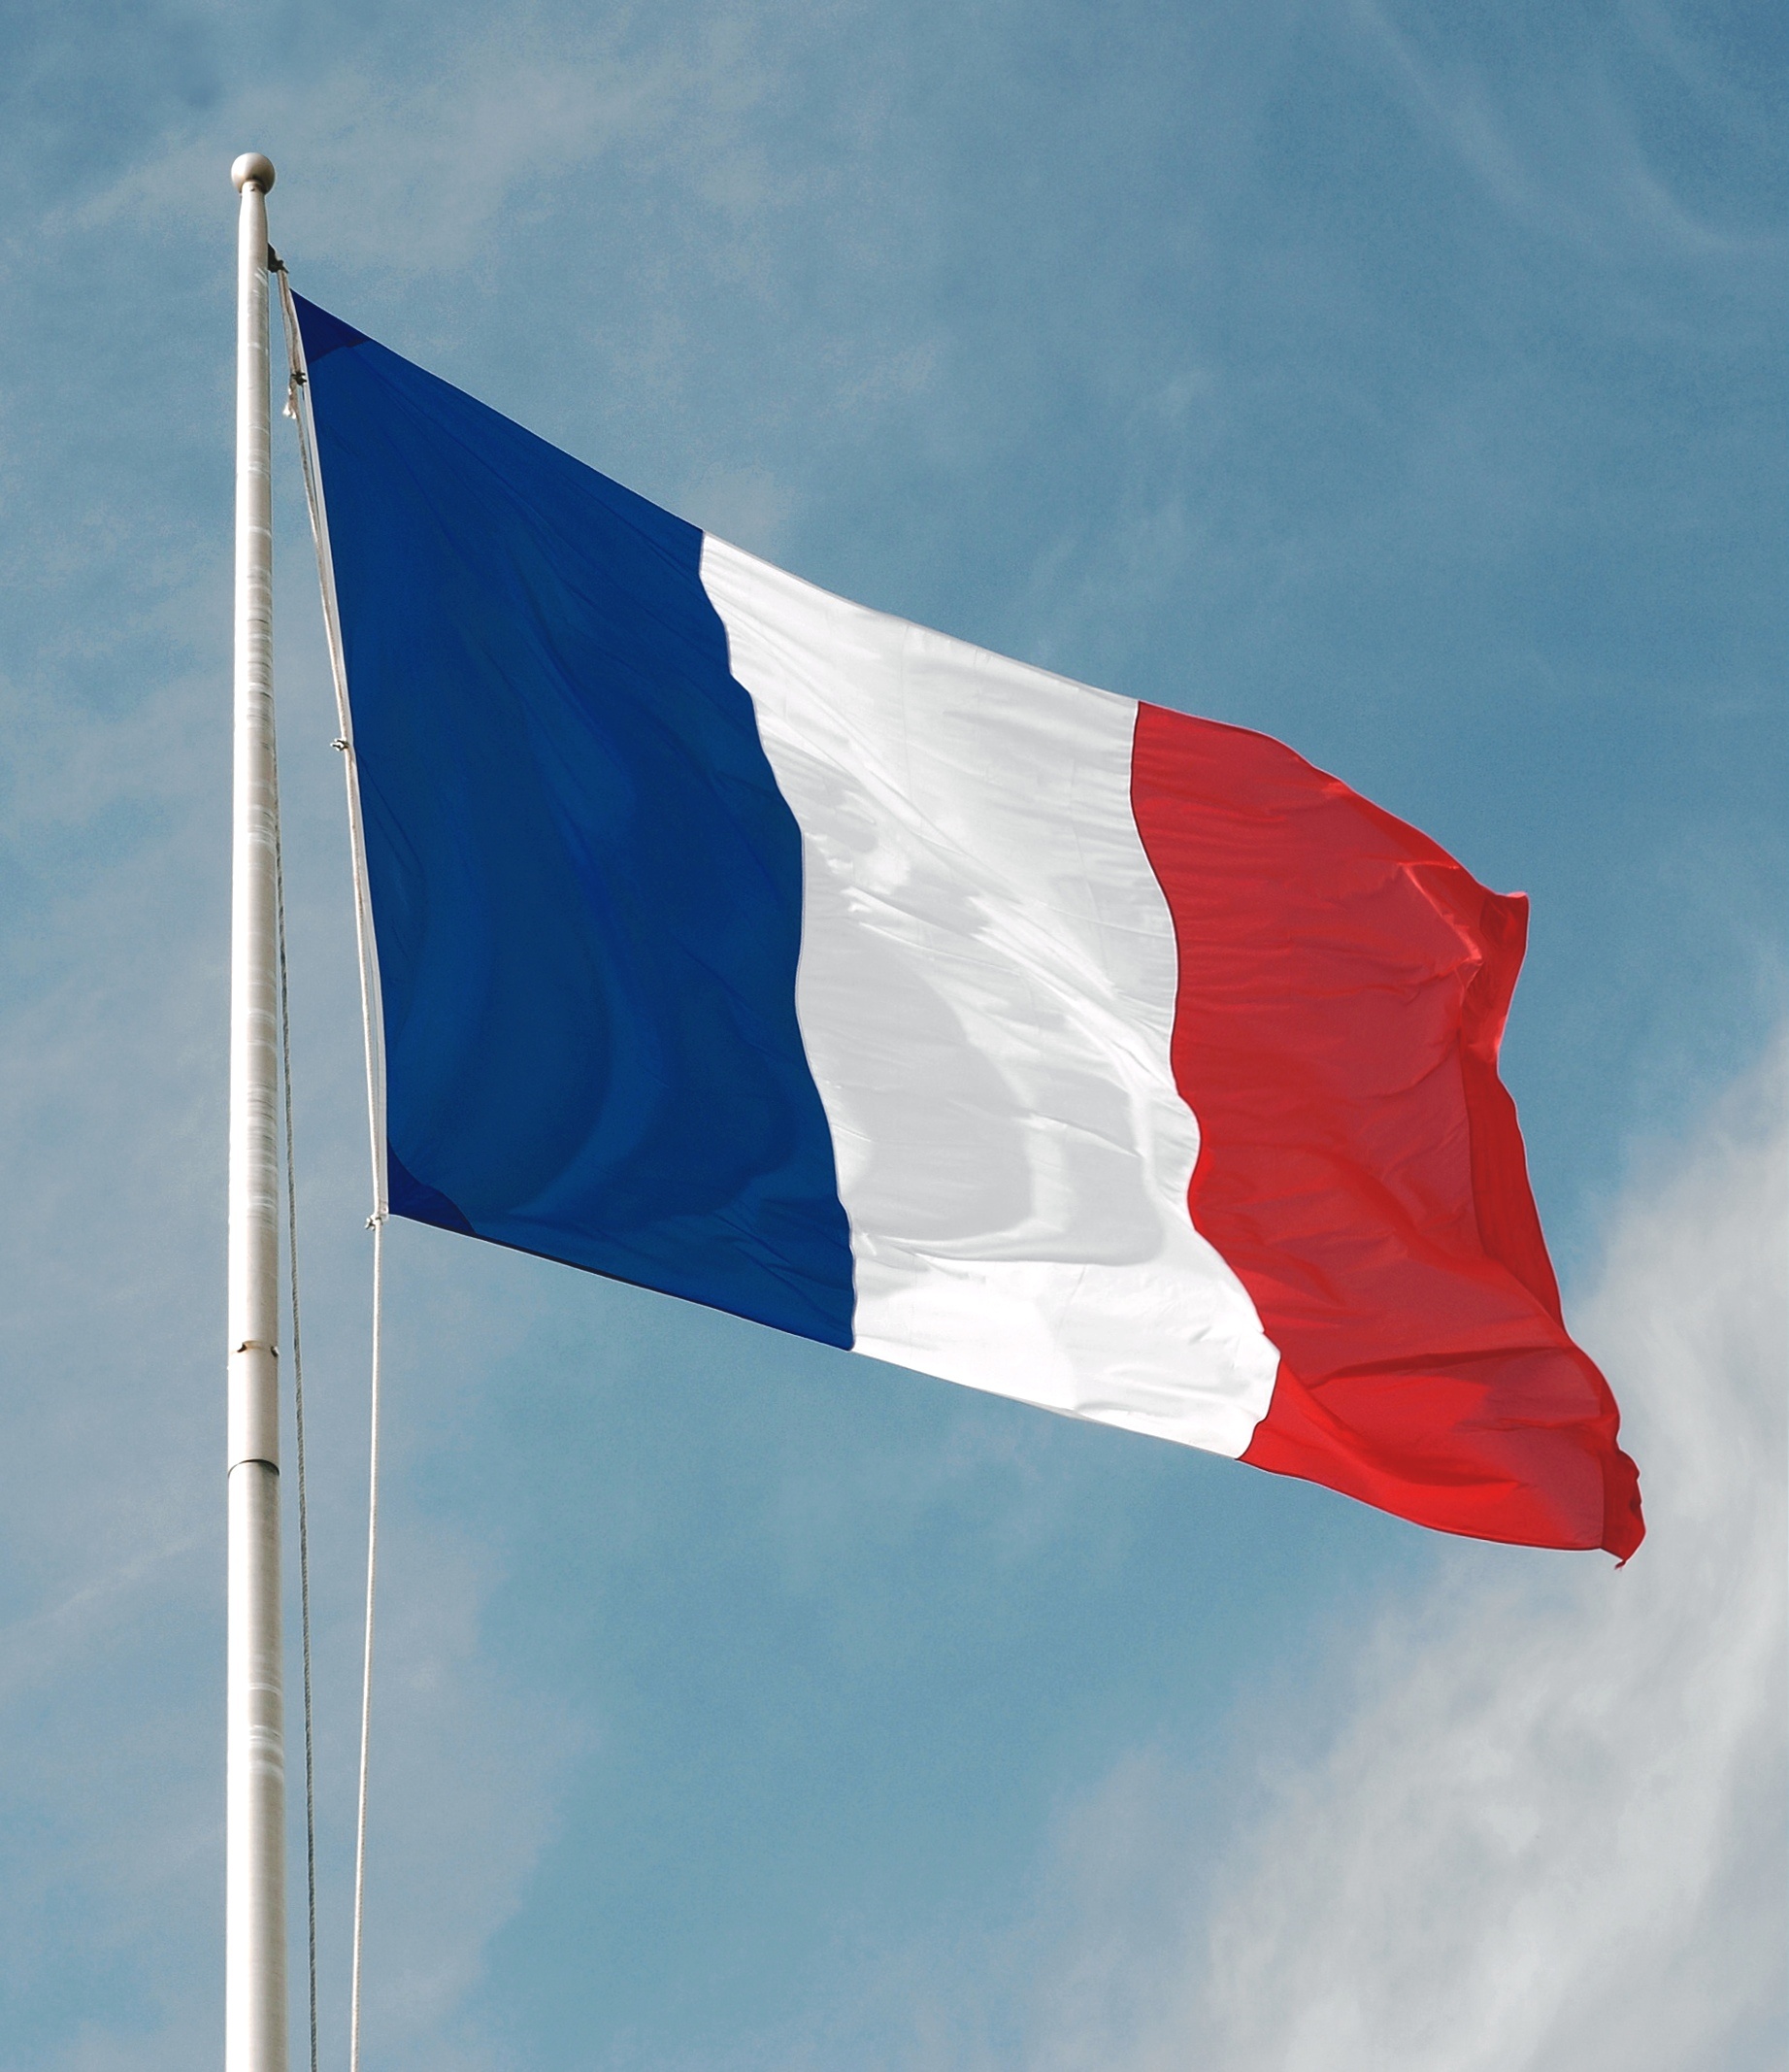
sky, wind, france, flag, blue, nation, red flag, french flag, flag of the united states